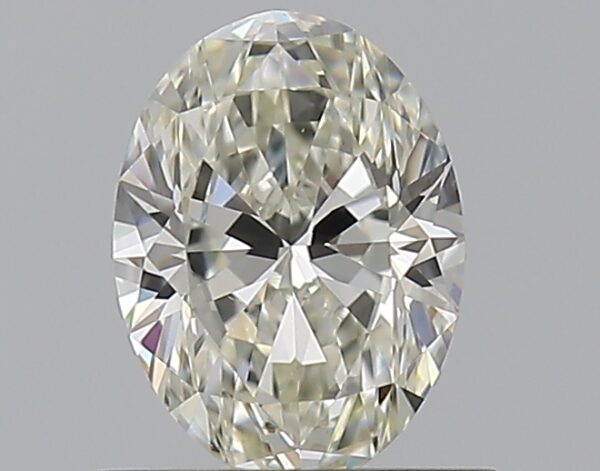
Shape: oval
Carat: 0.6
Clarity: VS2
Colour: J
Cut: EX
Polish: EX
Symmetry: VG
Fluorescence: M
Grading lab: GIA
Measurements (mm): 6.38 x 4.75 x 2.96